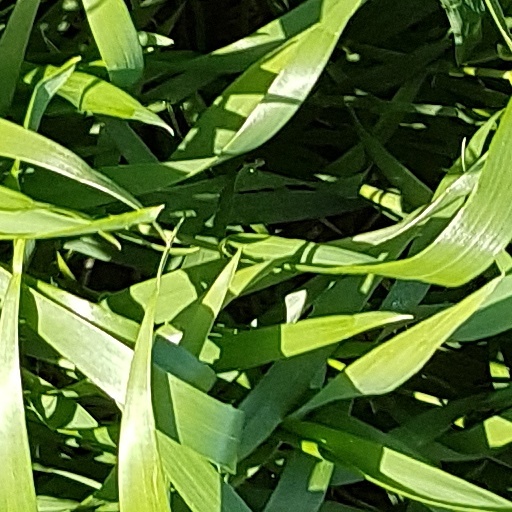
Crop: wheat